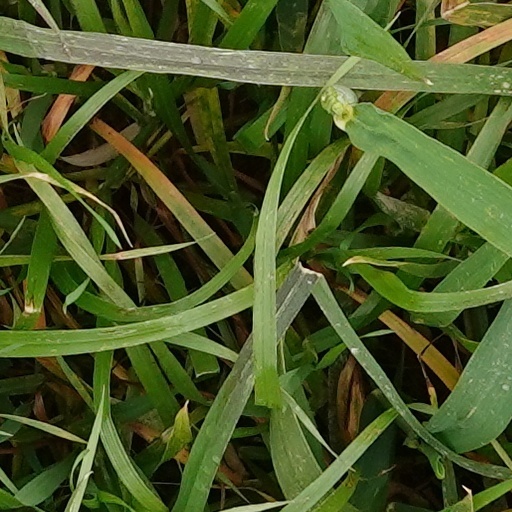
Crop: wheat